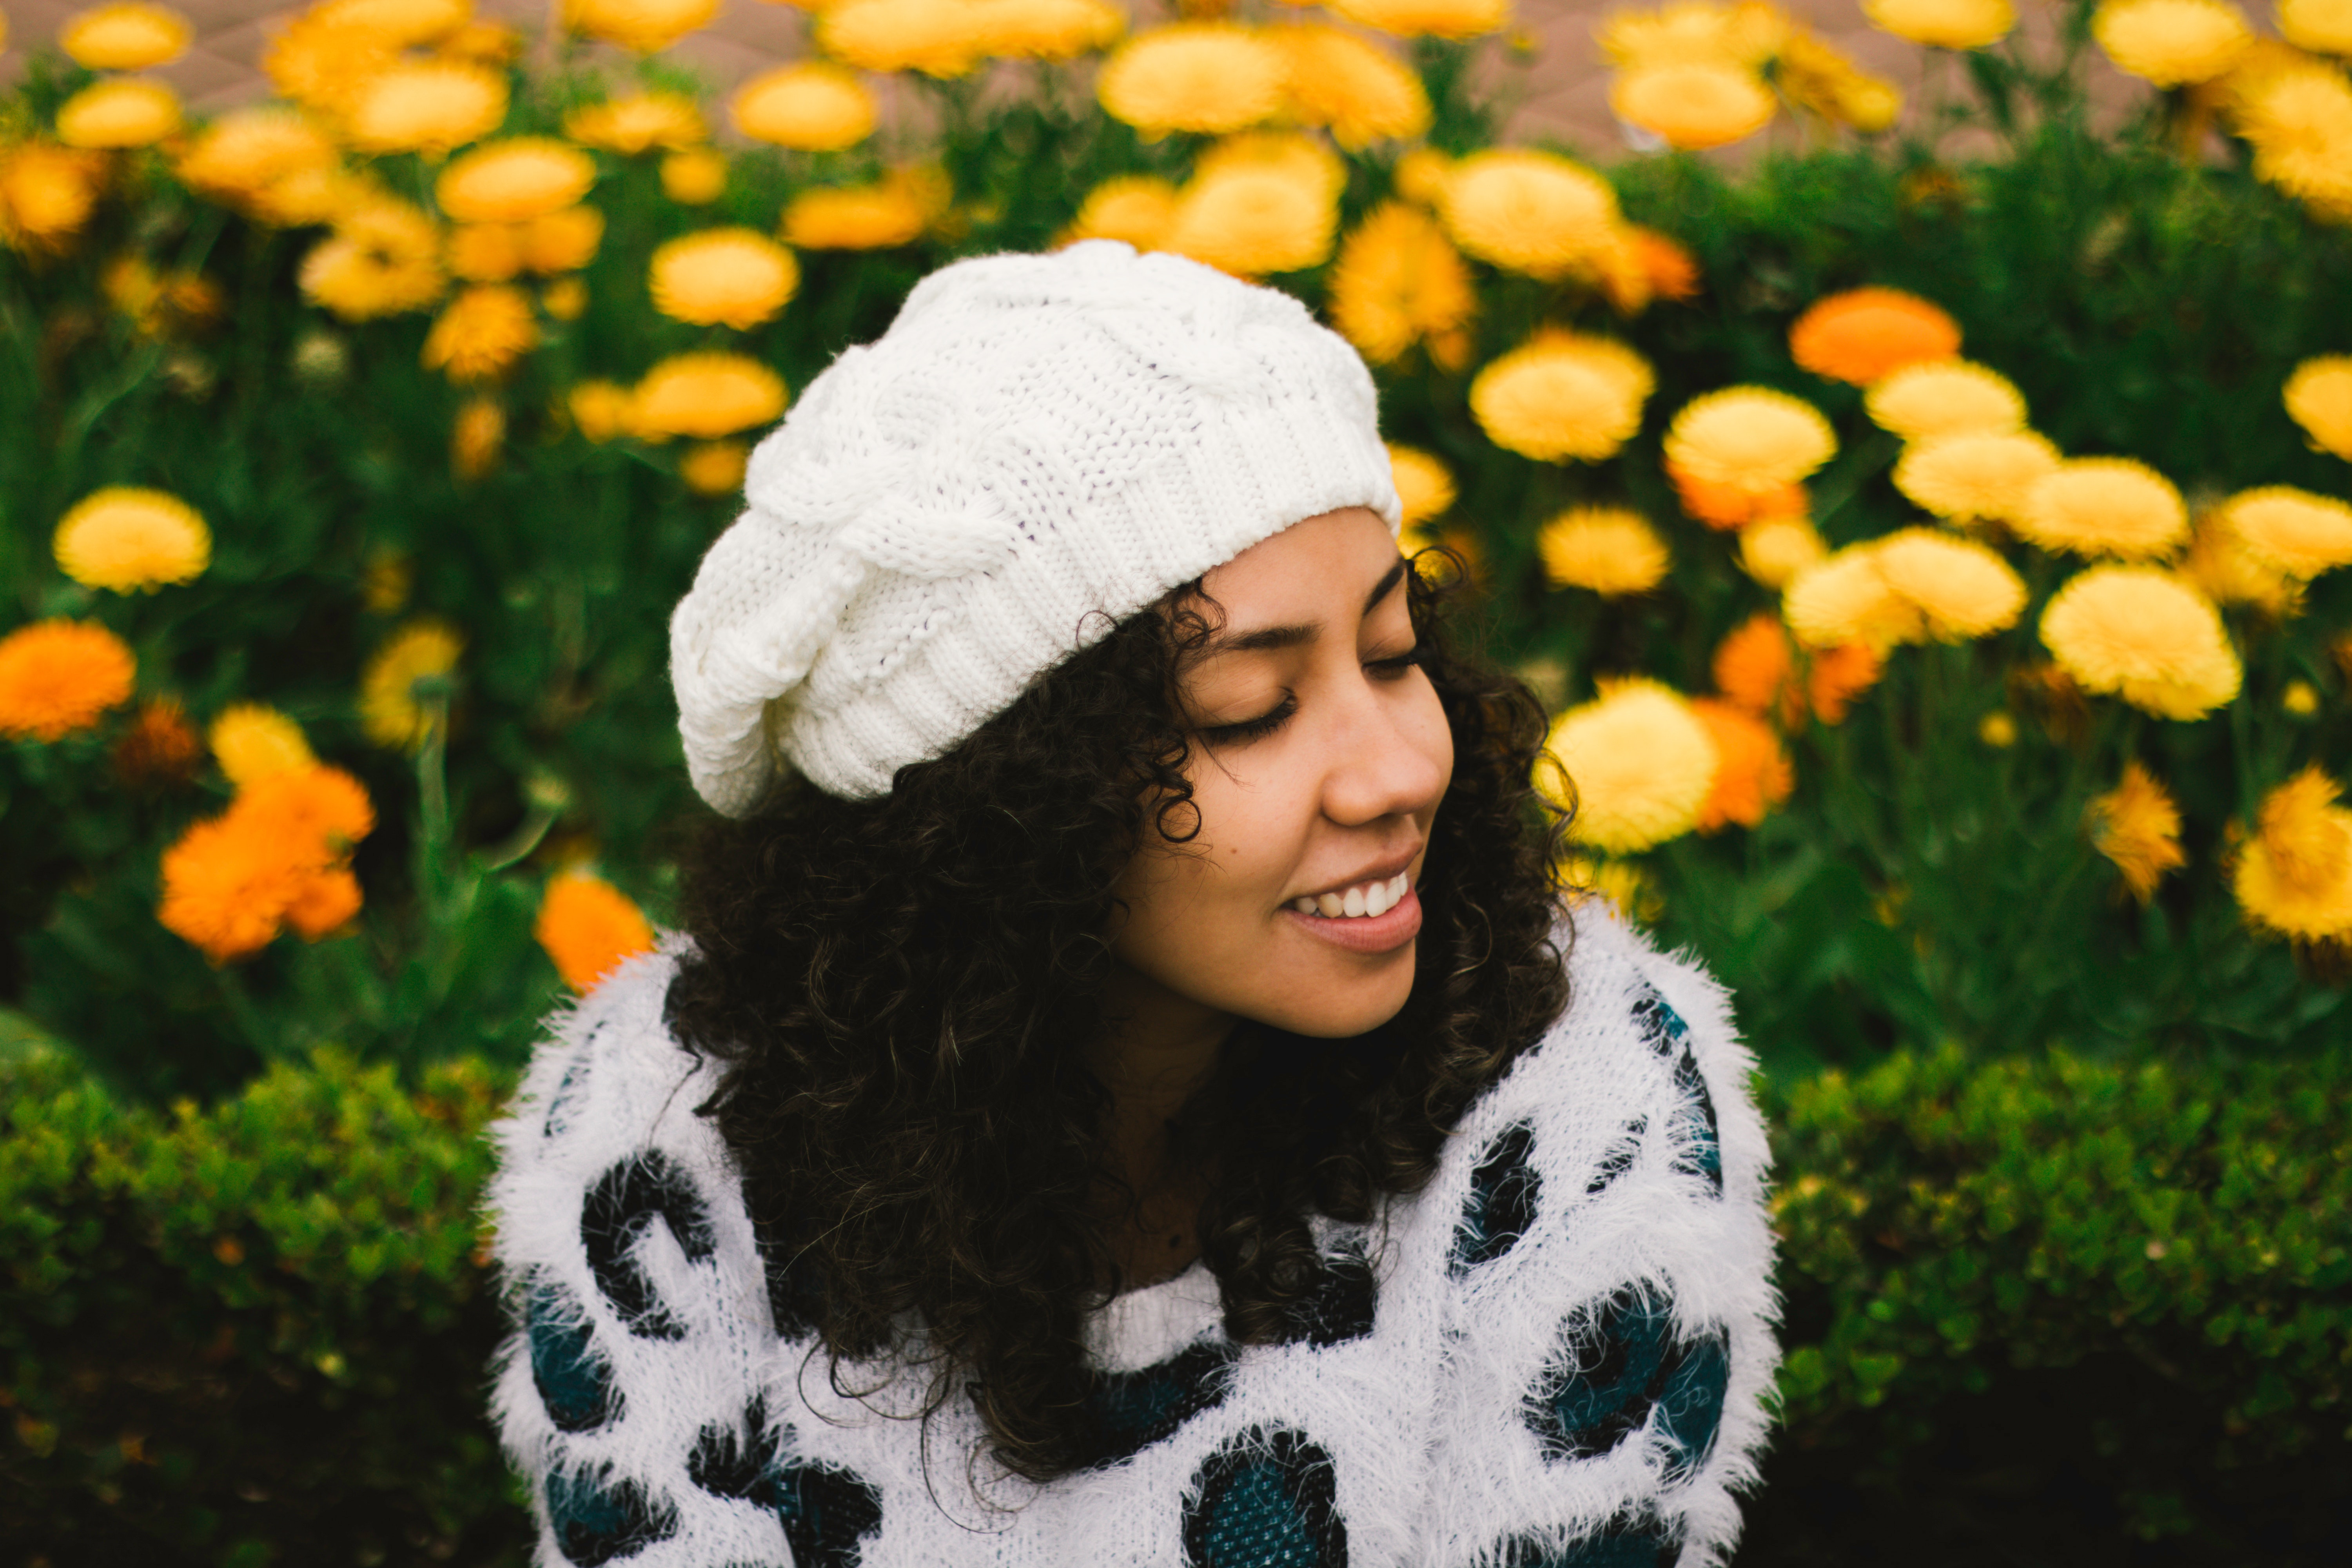
People in nature, yellow, knit cap, leaf, grass, beanie, flower, botany, spring, fur, smile, headgear, plant, happy, photography, portrait, hat, cap, autumn, portrait photography, wildflower, child